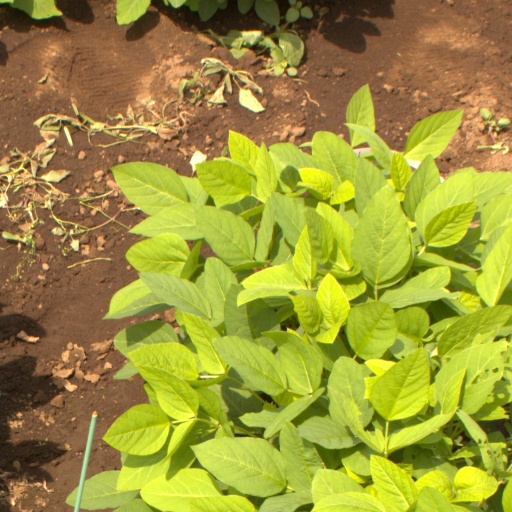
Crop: soybean